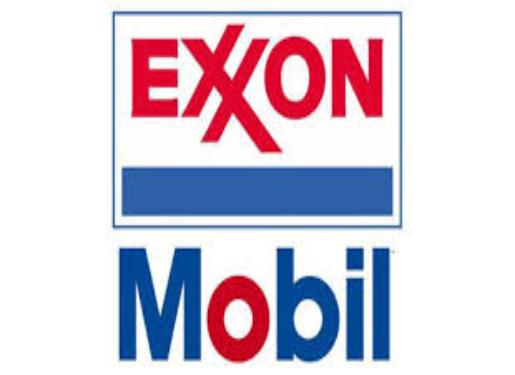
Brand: ExxonMobil
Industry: Transportation